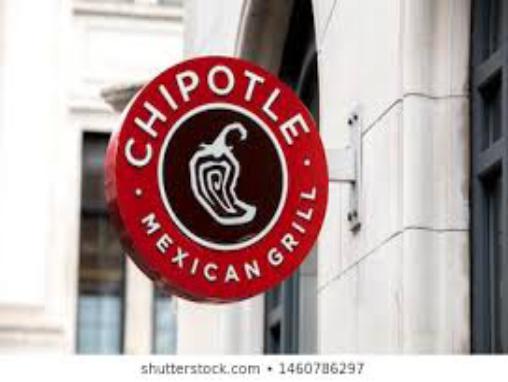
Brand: Chipotle Mexican Grill-2
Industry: Clothes